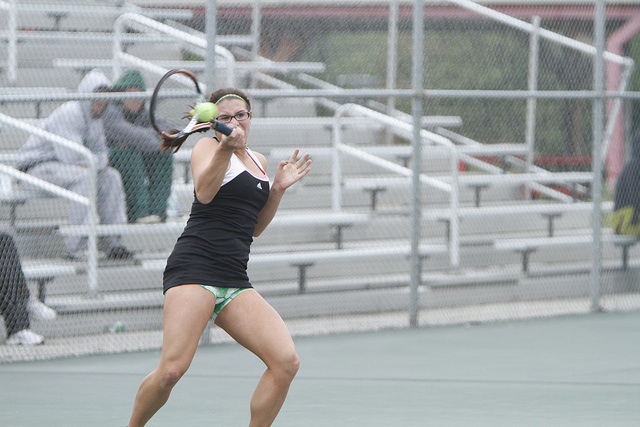
một người phụ nữ đang đánh quả bóng tennis về phía đối thủ